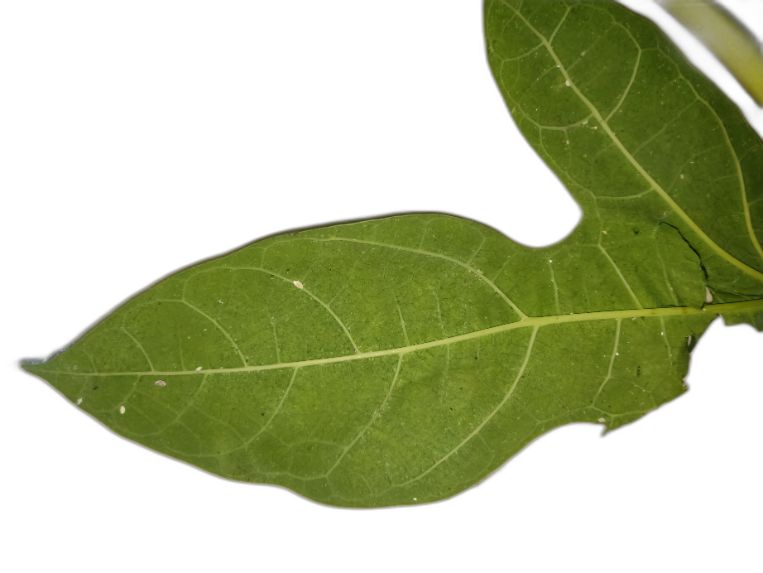
Crop: Papaya
Label: Carica_Insect_Hole